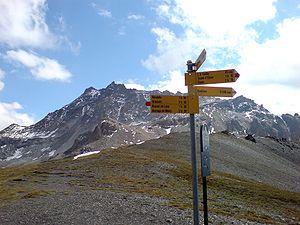
Le pas de Lona est un col pédestre situé dans les Alpes valaisannes, en Suisse. Il permet de relier Eison dans le val d'Hérens, à Grimentz via le col des Becs-de-Bosson, ou le barrage de Moiry via le Basset de Lona, dans le val d'Anniviers.